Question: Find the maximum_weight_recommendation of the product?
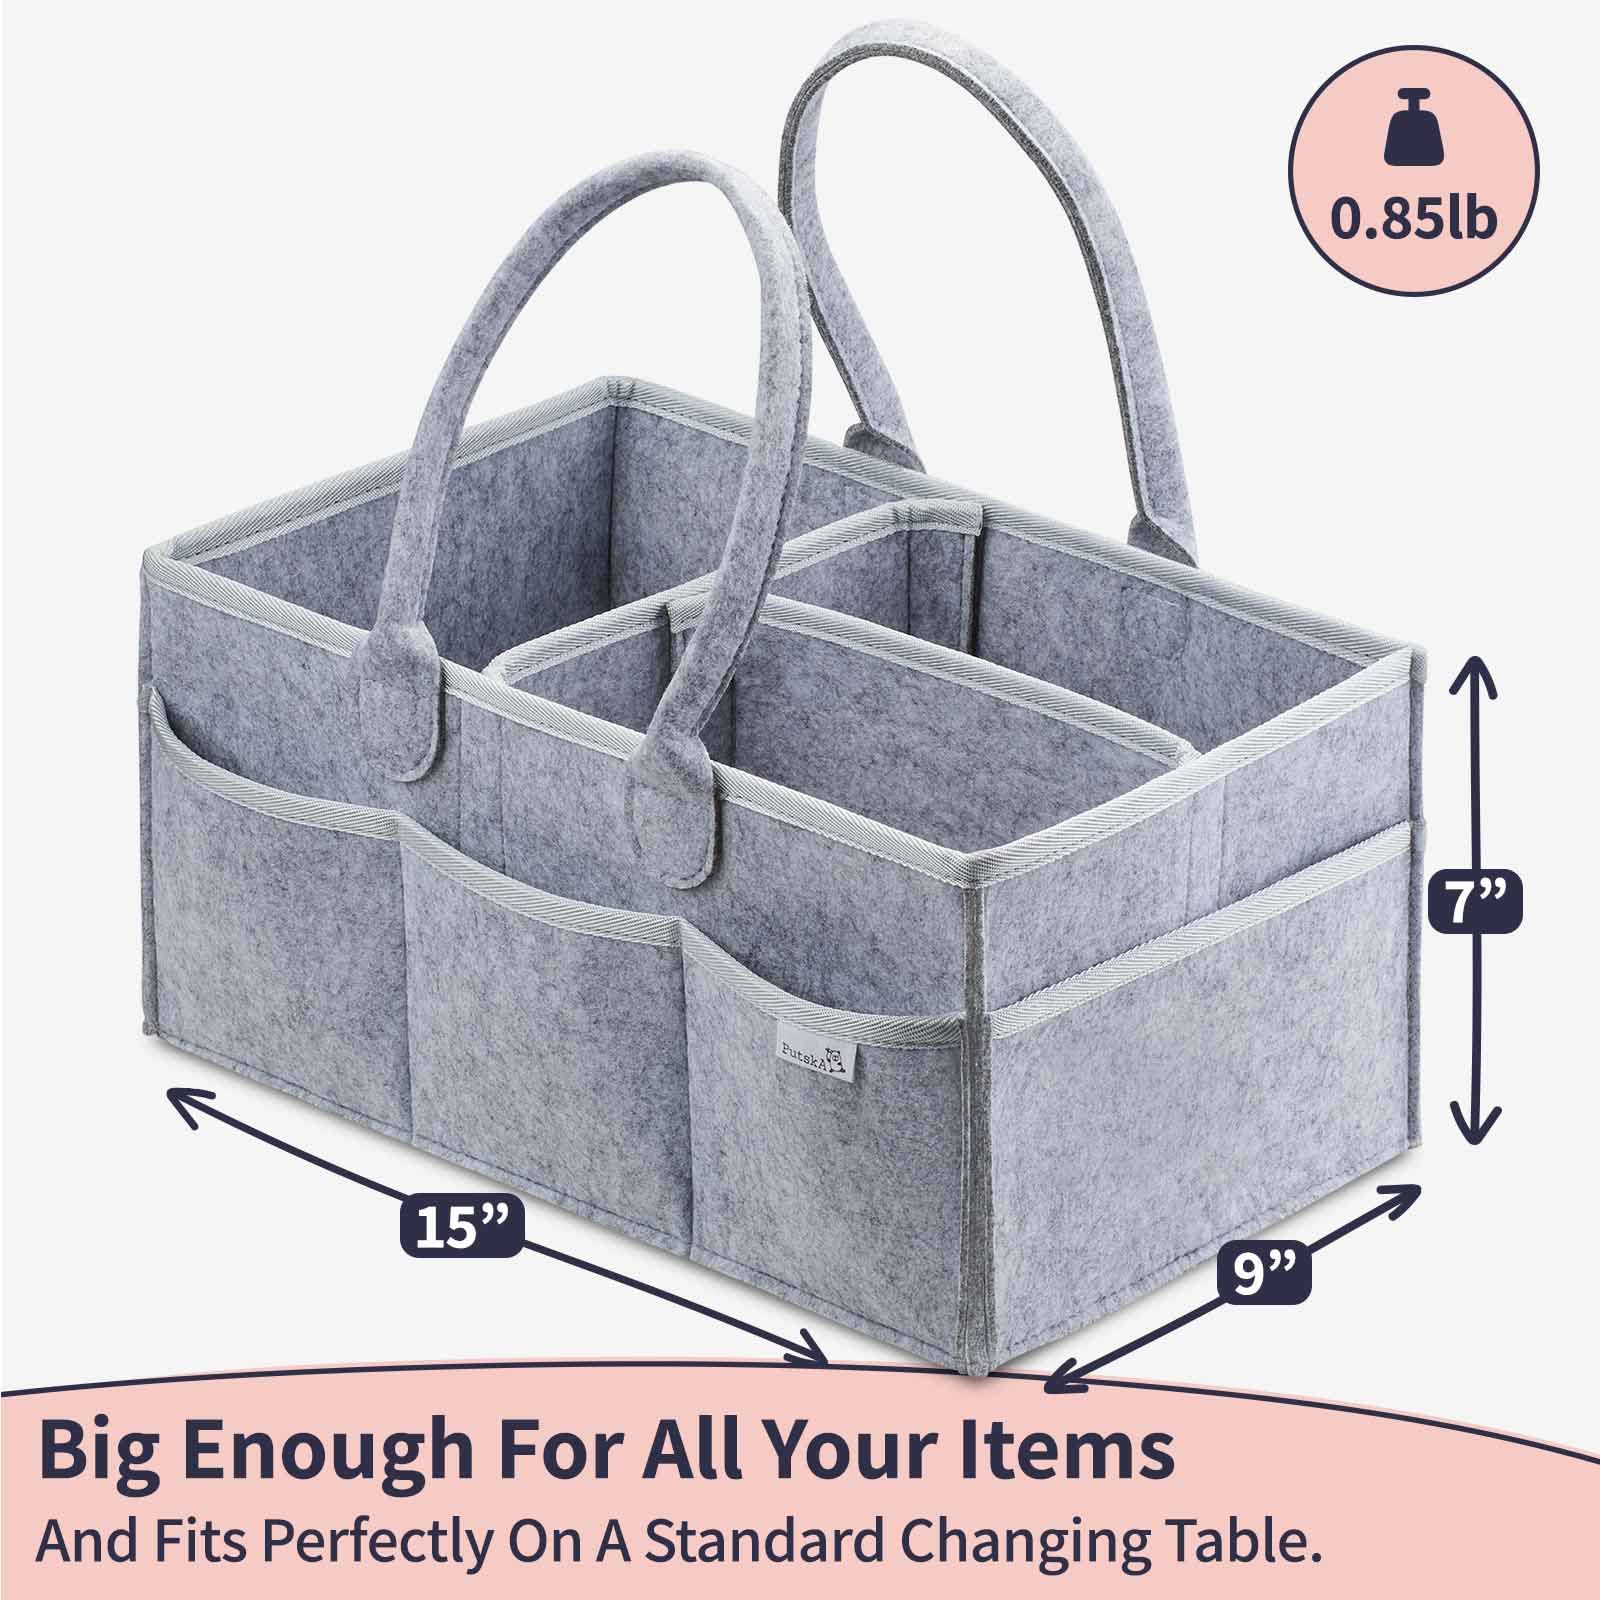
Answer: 0.85 pound